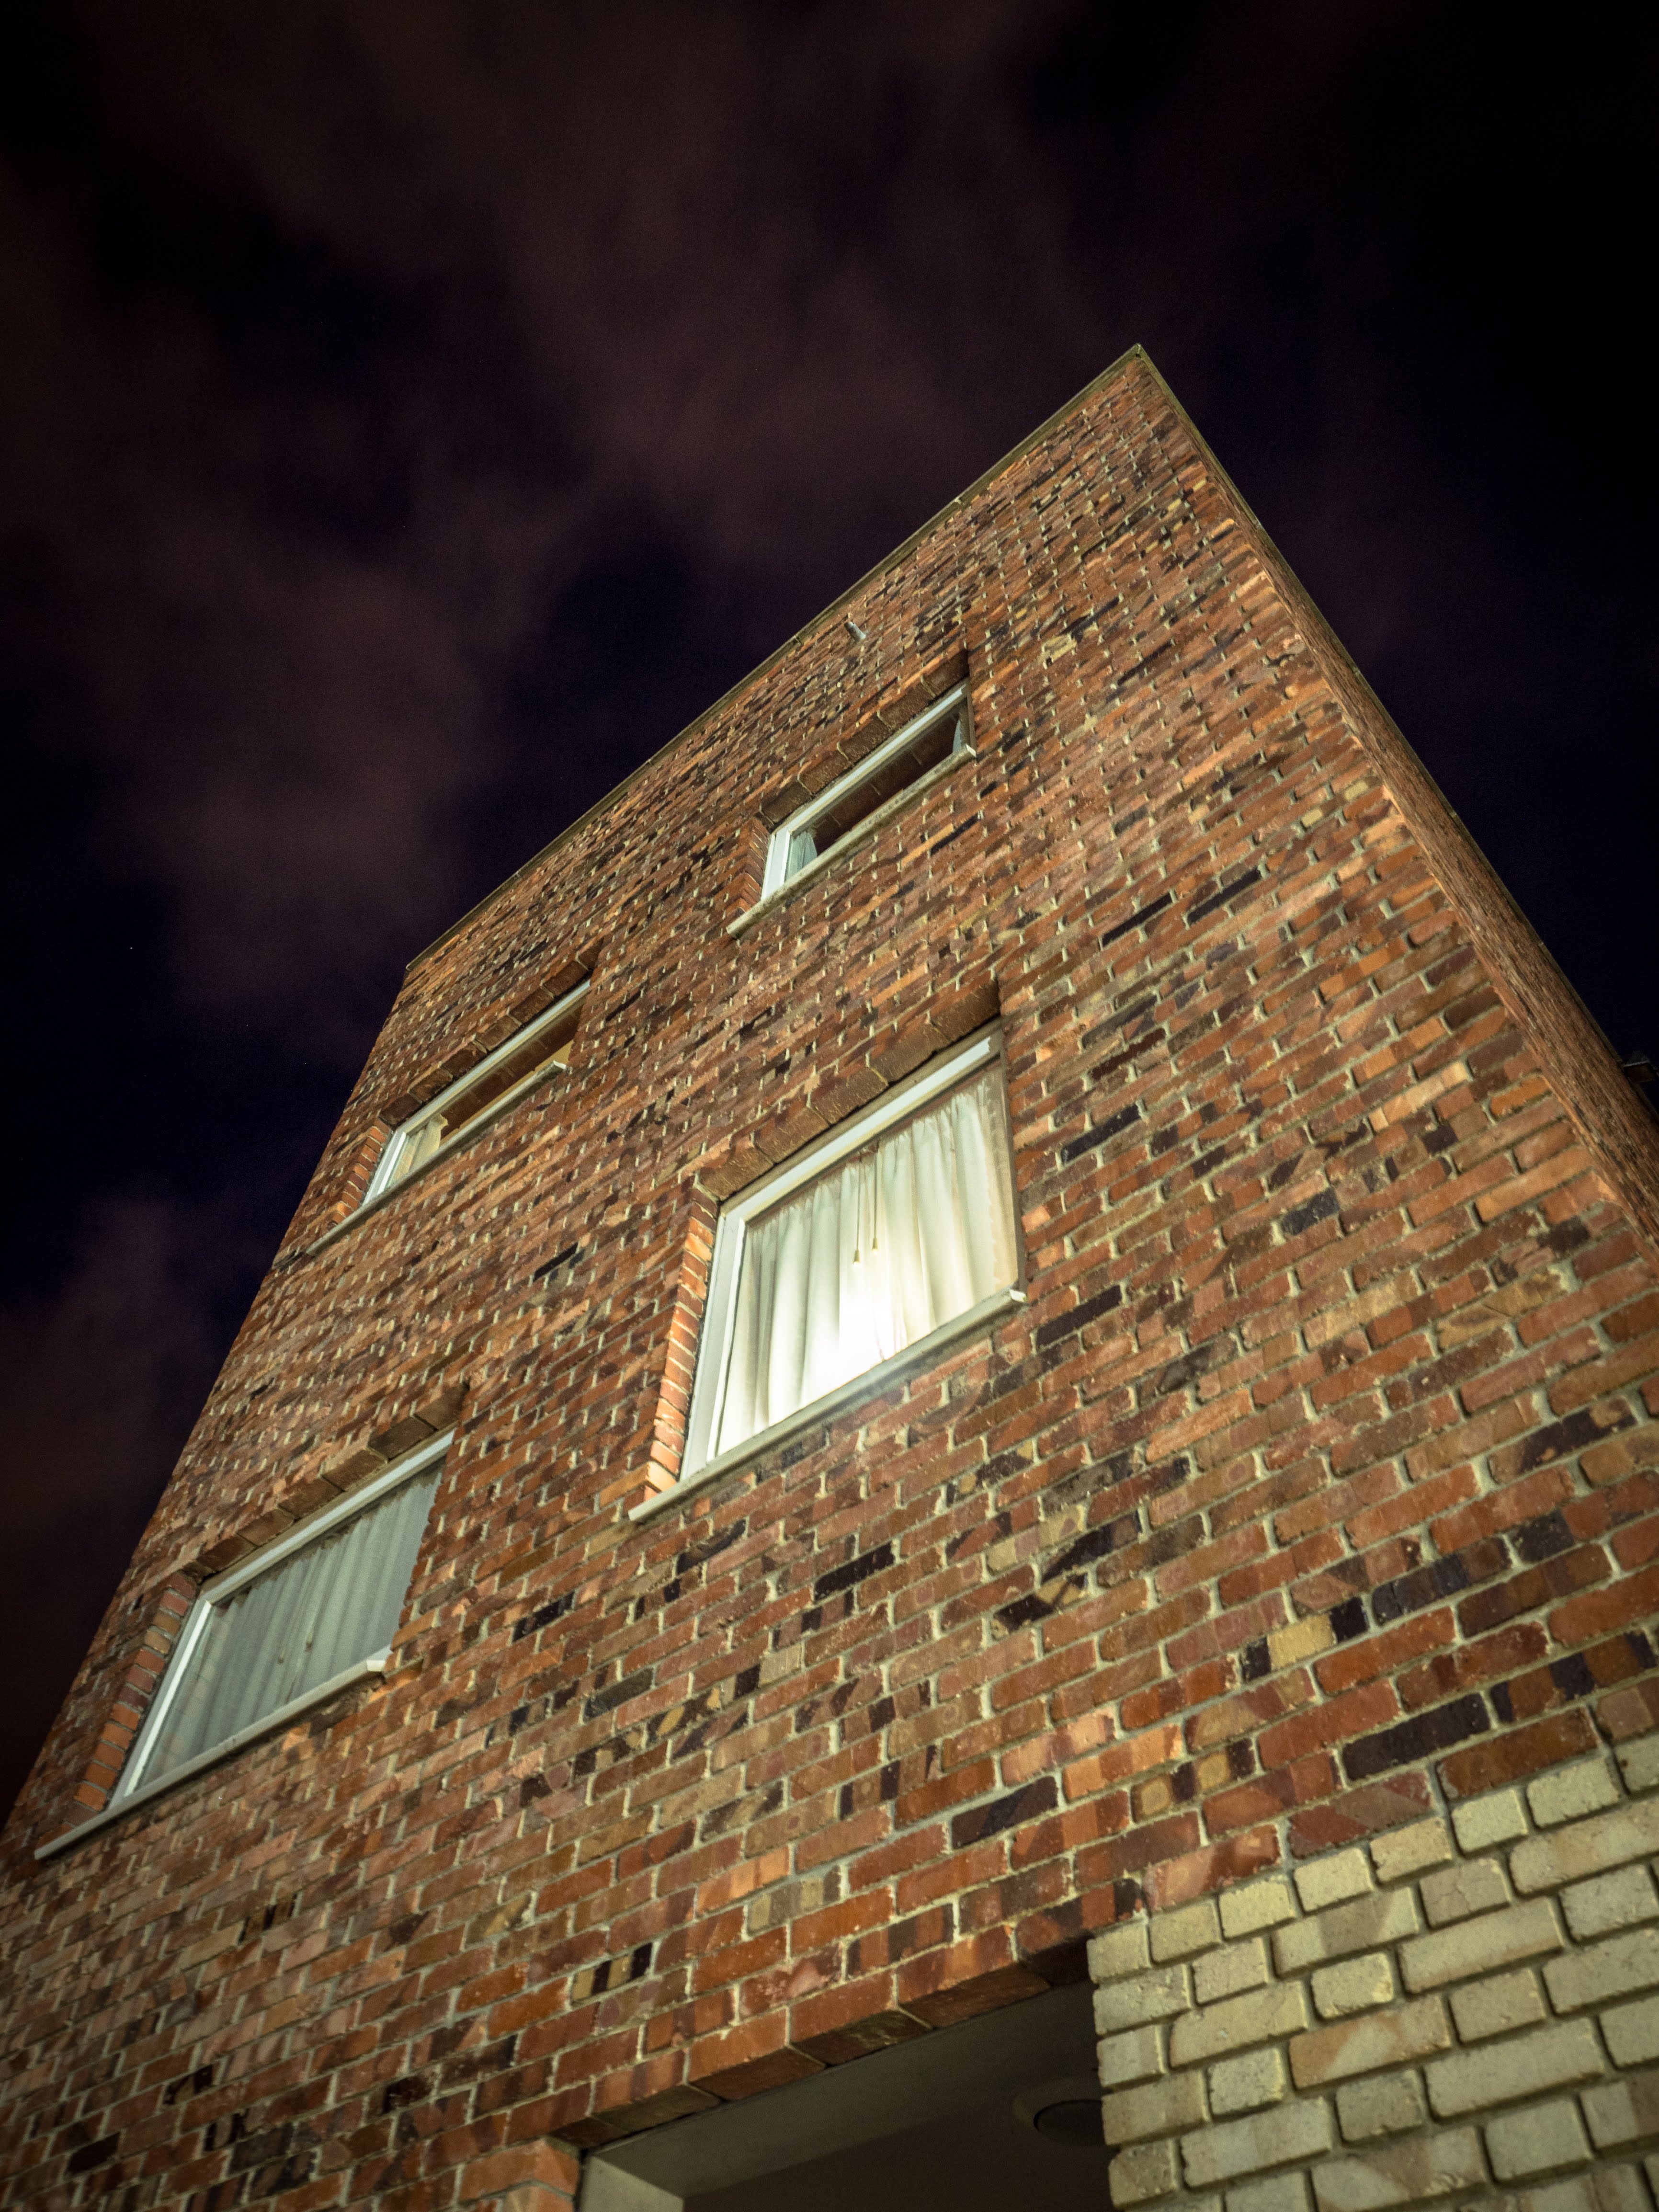
natural, brown, sky, window, cloud, rectangle, wood, brickwork, brick, fixture, building, building material, facade, Tints and shades, city, symmetry, roof, tree, darkness, chimney, sash window, night, reflection, apartment, pattern, daylighting, shadow, square